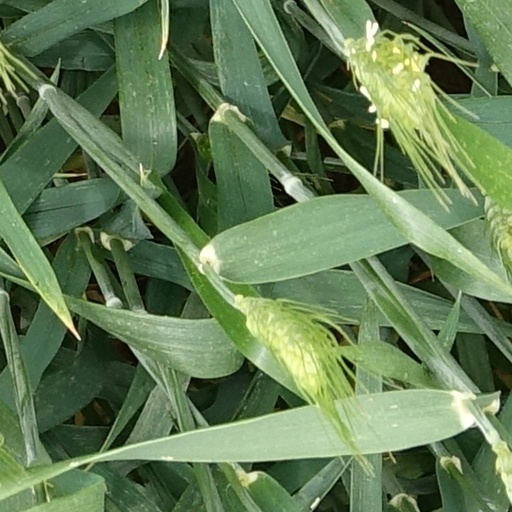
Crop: wheat